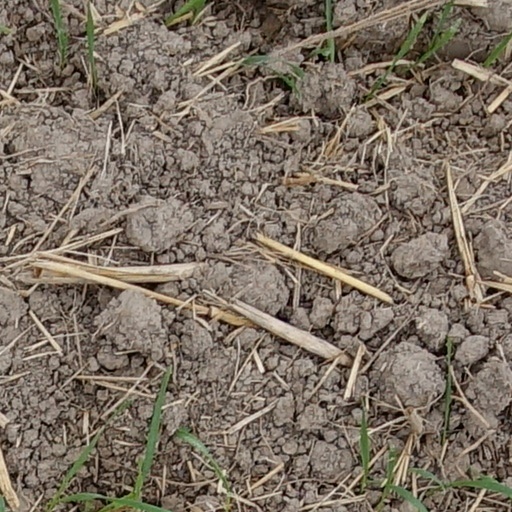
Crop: wheat